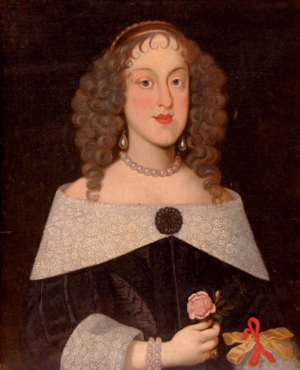
Isabelle-Claire d'Autriche est la fille de Léopold V d'Autriche-Tyrol et de Claude de Médicis. Elle est membre de la maison de Habsbourg et archiduchesse d'Autriche.